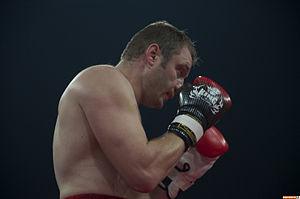
Alexey Ignashov, né le 18 janvier 1978 est un kick-boxeur biélorusse. Il mesure 1,96 m pour 117 kg.